Florida in the American Civil War

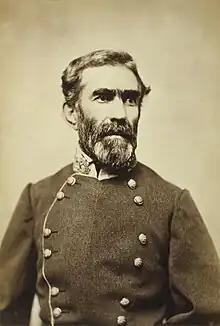
Braxton Bragg

The 2nd Florida Infantry was first commanded by convention delegate G. T. Ward. He participated in the Yorktown siege, and died after being shot at the Battle of Williamsburg, the first battle of the Peninsula Campaign.